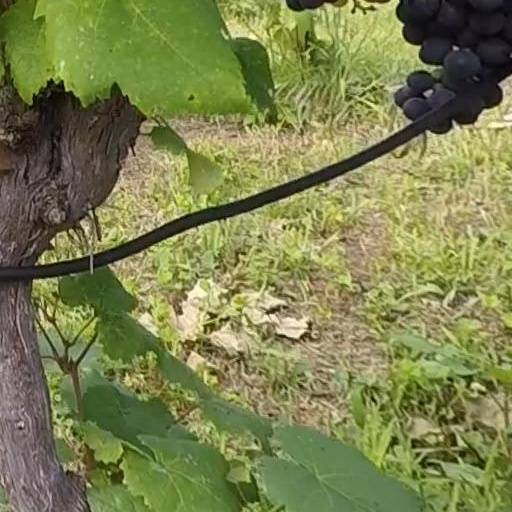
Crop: grape